Cape Dezhnyov

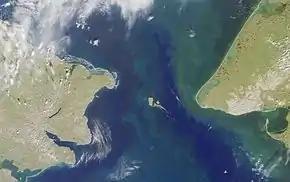
Satellite image of Bering Strait. Cape Dezhnev, Russia is on the left while Cape Prince of Wales, USA is on the right.

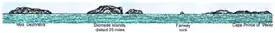
Headlands and islands of the Bering Strait as seen from a point south of the Diomede Islands. Cape Dezhnev on the far left.

Cape Dezhnyov or Cape Dezhnev (Inupiaq: "Nuuġaq"), formerly known as East Cape or Cape Vostochny, is a cape that forms the easternmost mainland point of Asia. It is located on the Chukchi Peninsula in the very sparsely populated Chukotka Autonomous Okrug of Russia. This cape is located between the Chukchi Sea and the Bering Strait, across from Cape Prince of Wales in Alaska; the Bering Strait is delimited by the two capes. The Diomede Islands and Fairway Rock are located in the midst of the strait.